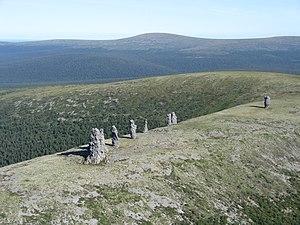
Zapovednik est le terme employé pour décrire, dans les anciennes républiques soviétiques, les aires naturelles protégées, avec pour objectif de les conserver « éternellement vierges ». Il s’agit du plus haut degré de protection environnementale et concerne des zones strictement protégées et dont l’accès au public est restreint.
La réserve naturelle de la Petchora et de l'Ilytch est une réserve naturelle de Russie située dans l'Oural septentrional qui forme le cœur des forêts vierges de Komi, inscrites au patrimoine mondial de l'Unesco en 1995. La réserve est également reconnue réserve de biosphère de l'Unesco depuis 1984.